Sanctuary of Madonna dei Miracoli

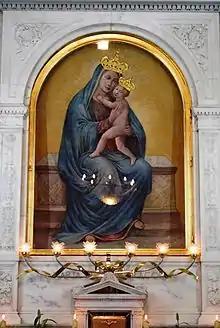
The crowned painting of Madonna of Miracles.

The interior of the sanctuary has a single nave with 8 altars, there are also some stuccoes by Nicolò Curti made in 1762.